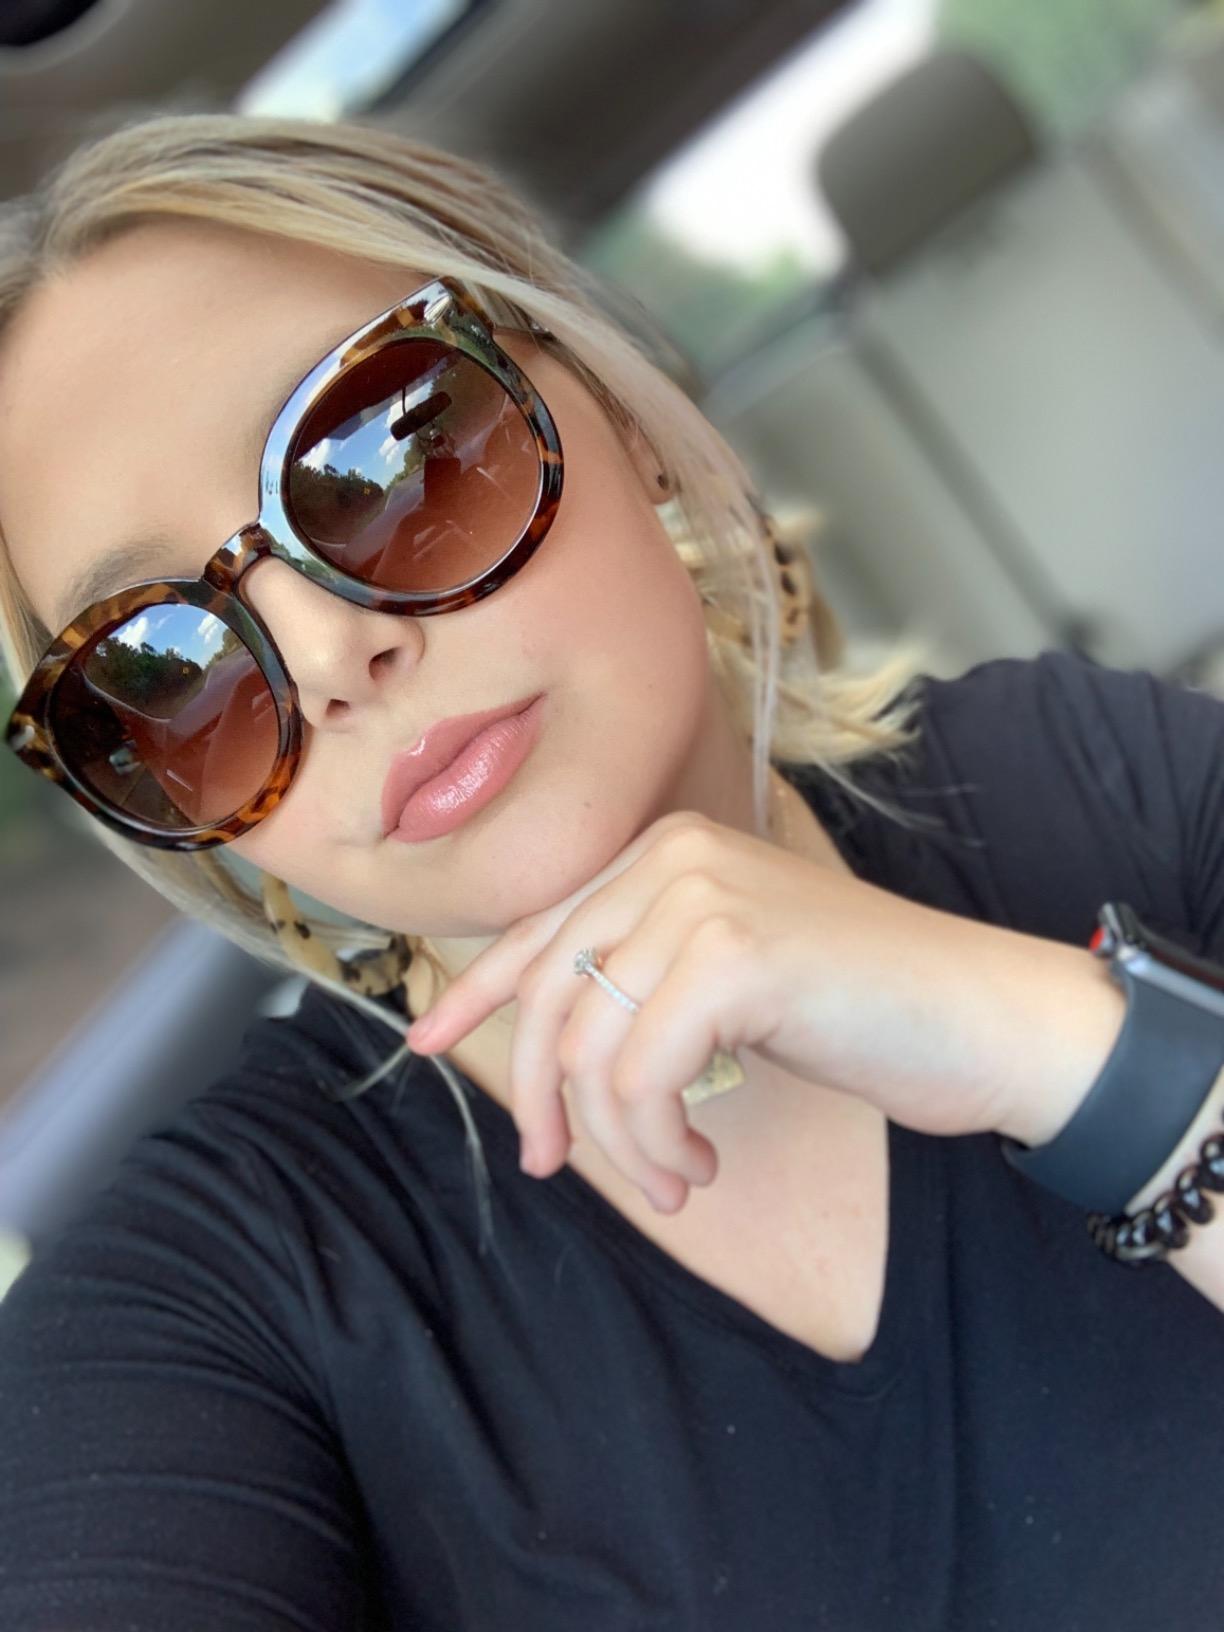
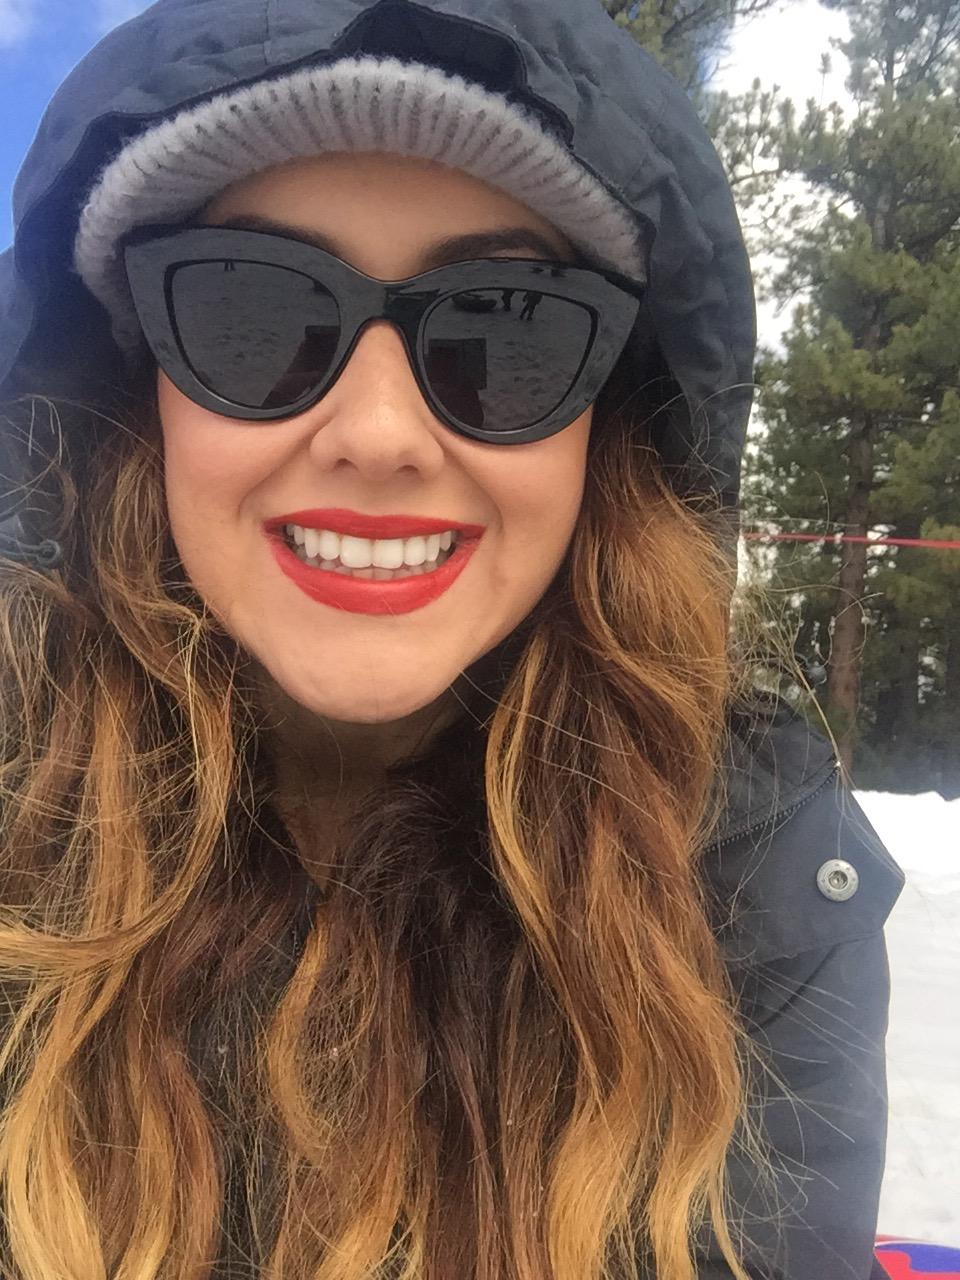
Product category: accessories_sunglasses
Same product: no